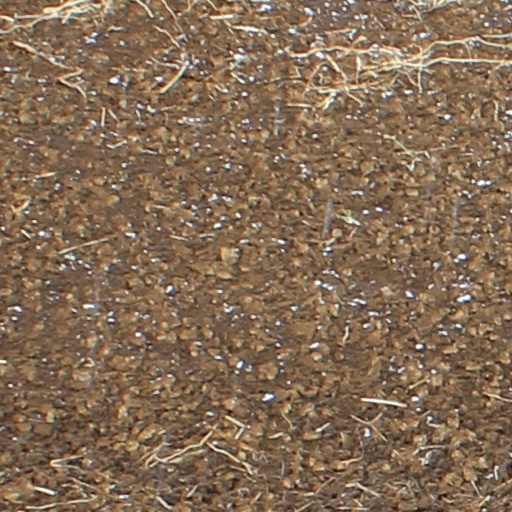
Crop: wheat